Four Seasons Bathhouse

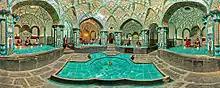
Panorama of Four Seasons Bathroom

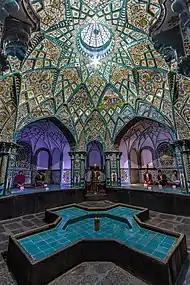
Four Seasons Bathhouse

The Four-Season Bathhouse in the Iranian city Arak dates back to the Qajar period, and had two separate sections for ladies and gents. The tile-work of the clock room and spinal designed columns of this area, including the layout of the bath are interesting features. The structure was renovated into a museum after undergoing necessary repairs.